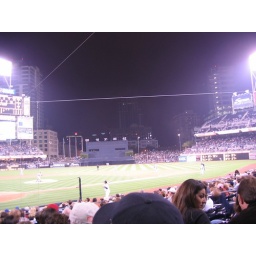
One of the buildings in the background are our new office digs. Not sure which, but nice view of the field...